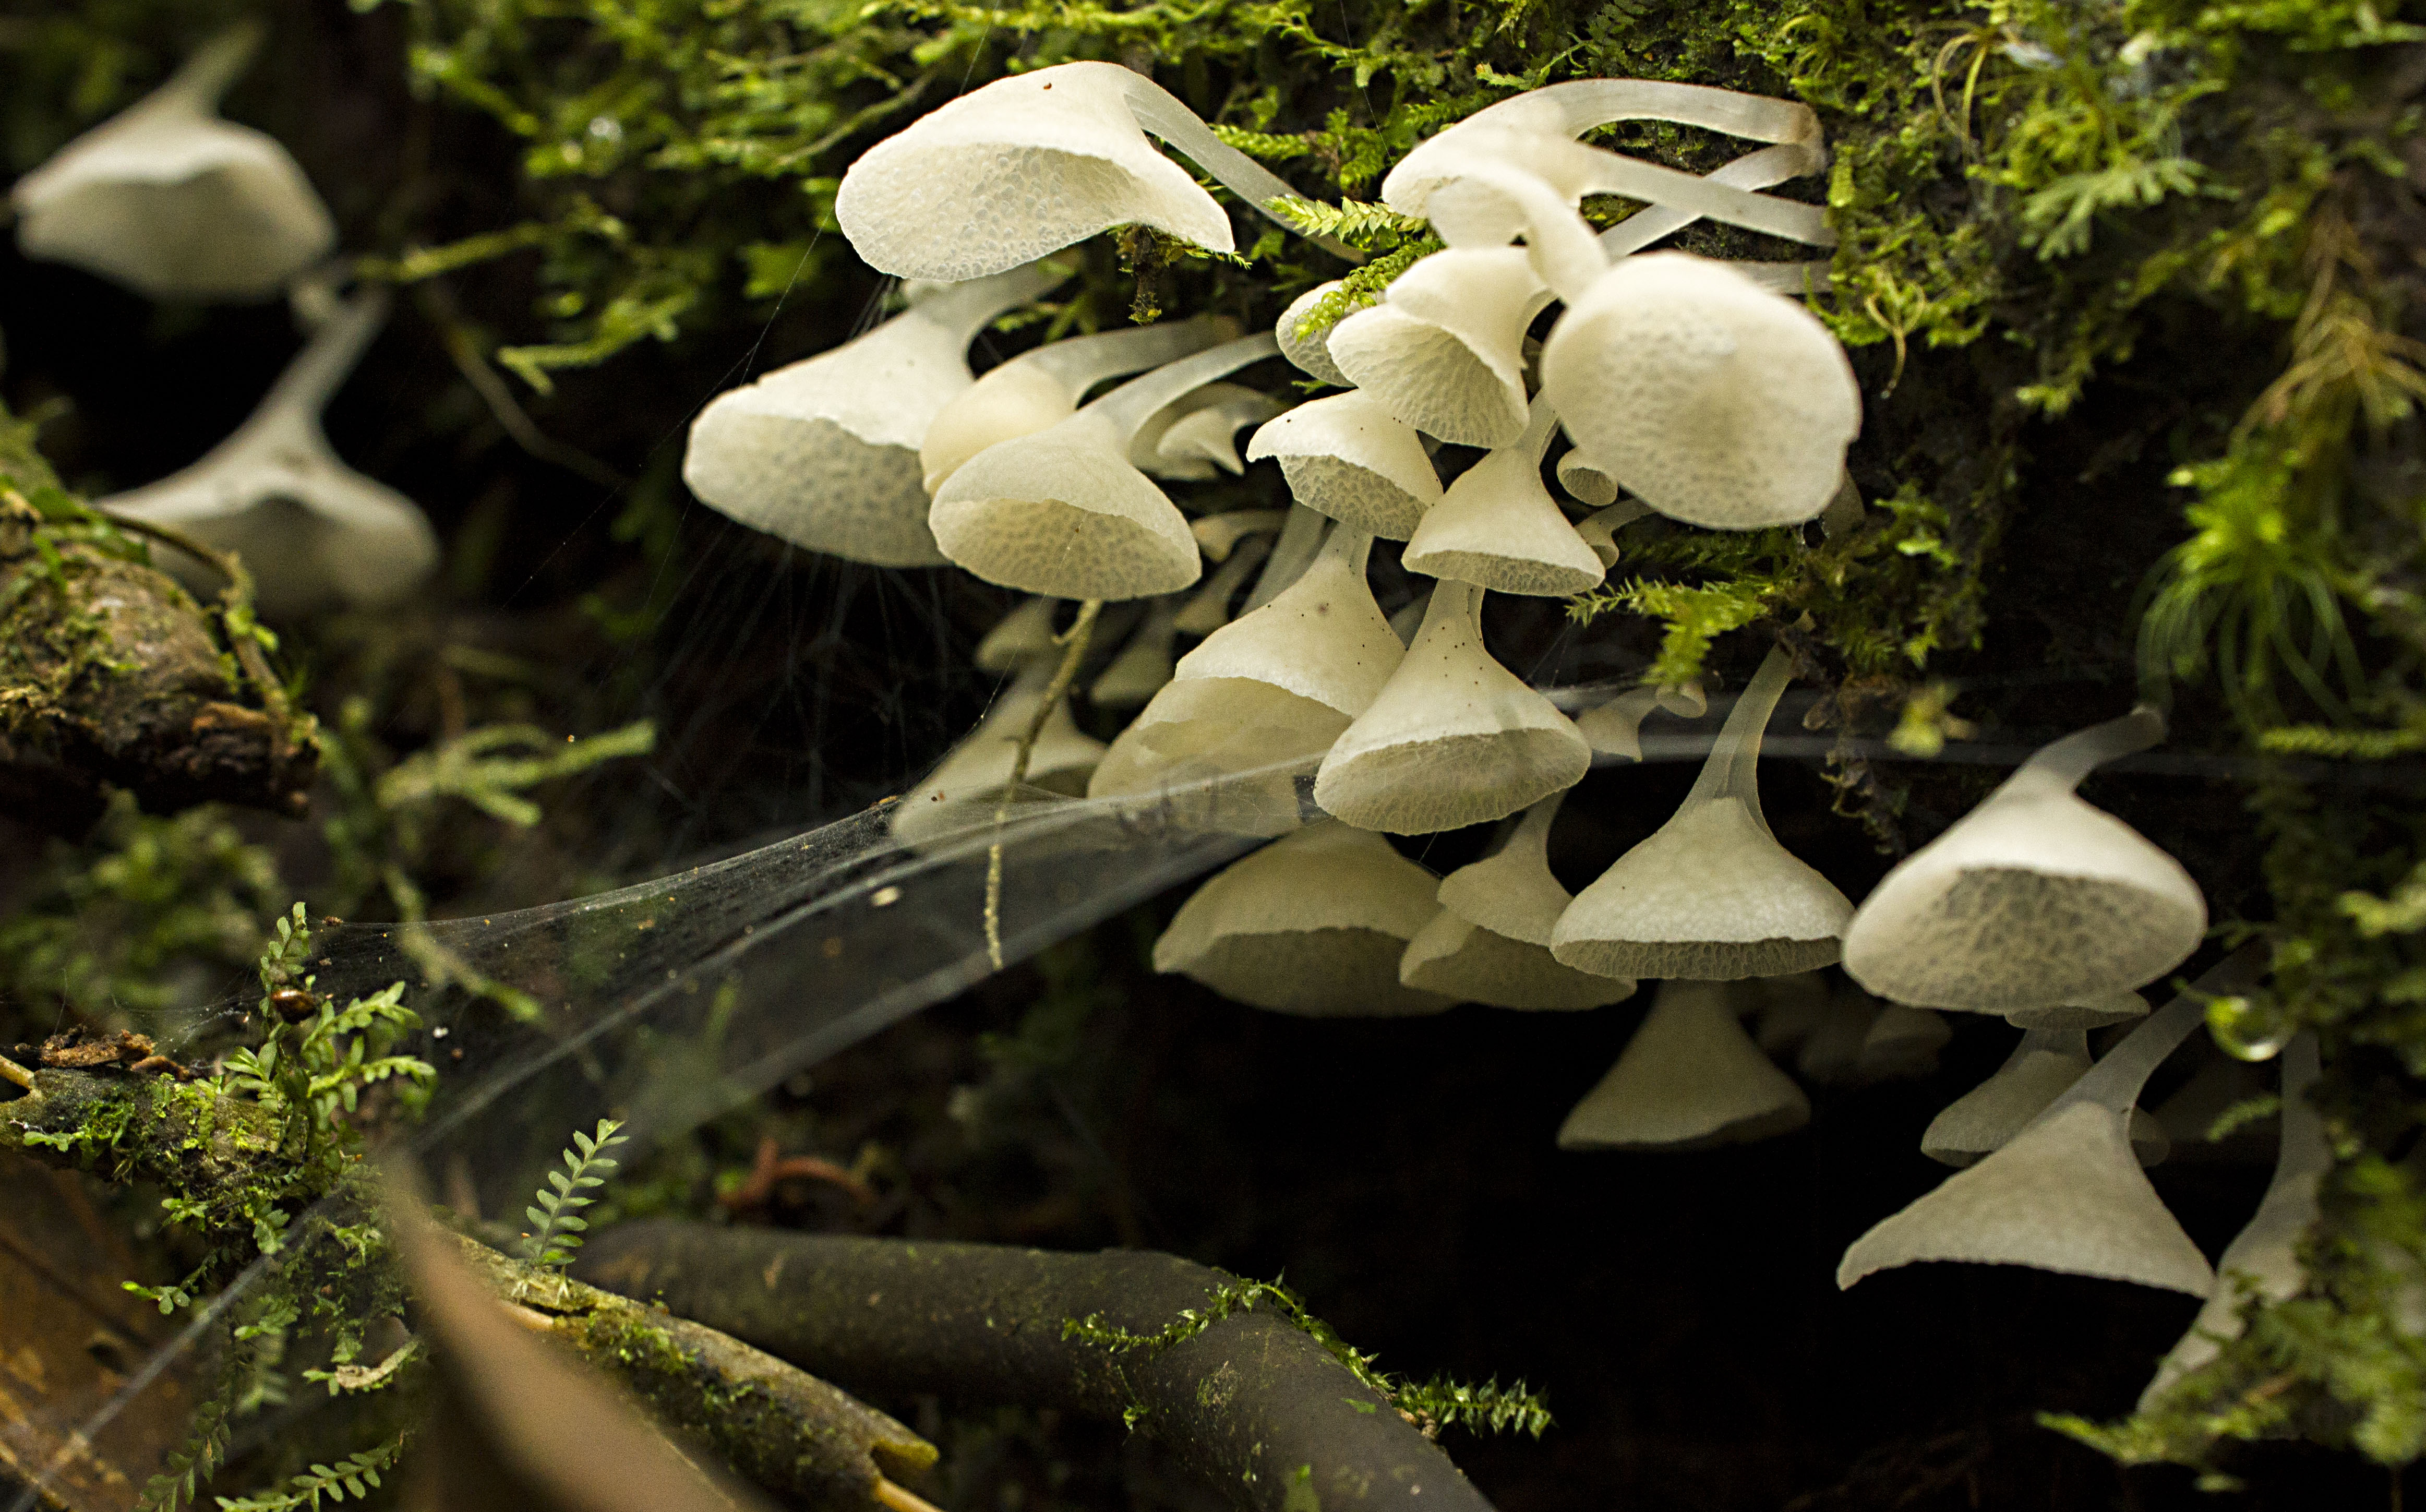
nature, forest, branch, plant, leaf, flower, bell, green, jungle, botany, garden, flora, fauna, wildflower, mushrooms, shrub, rainforest, woodland, macro photography, flowering plant, natural environment, land plant